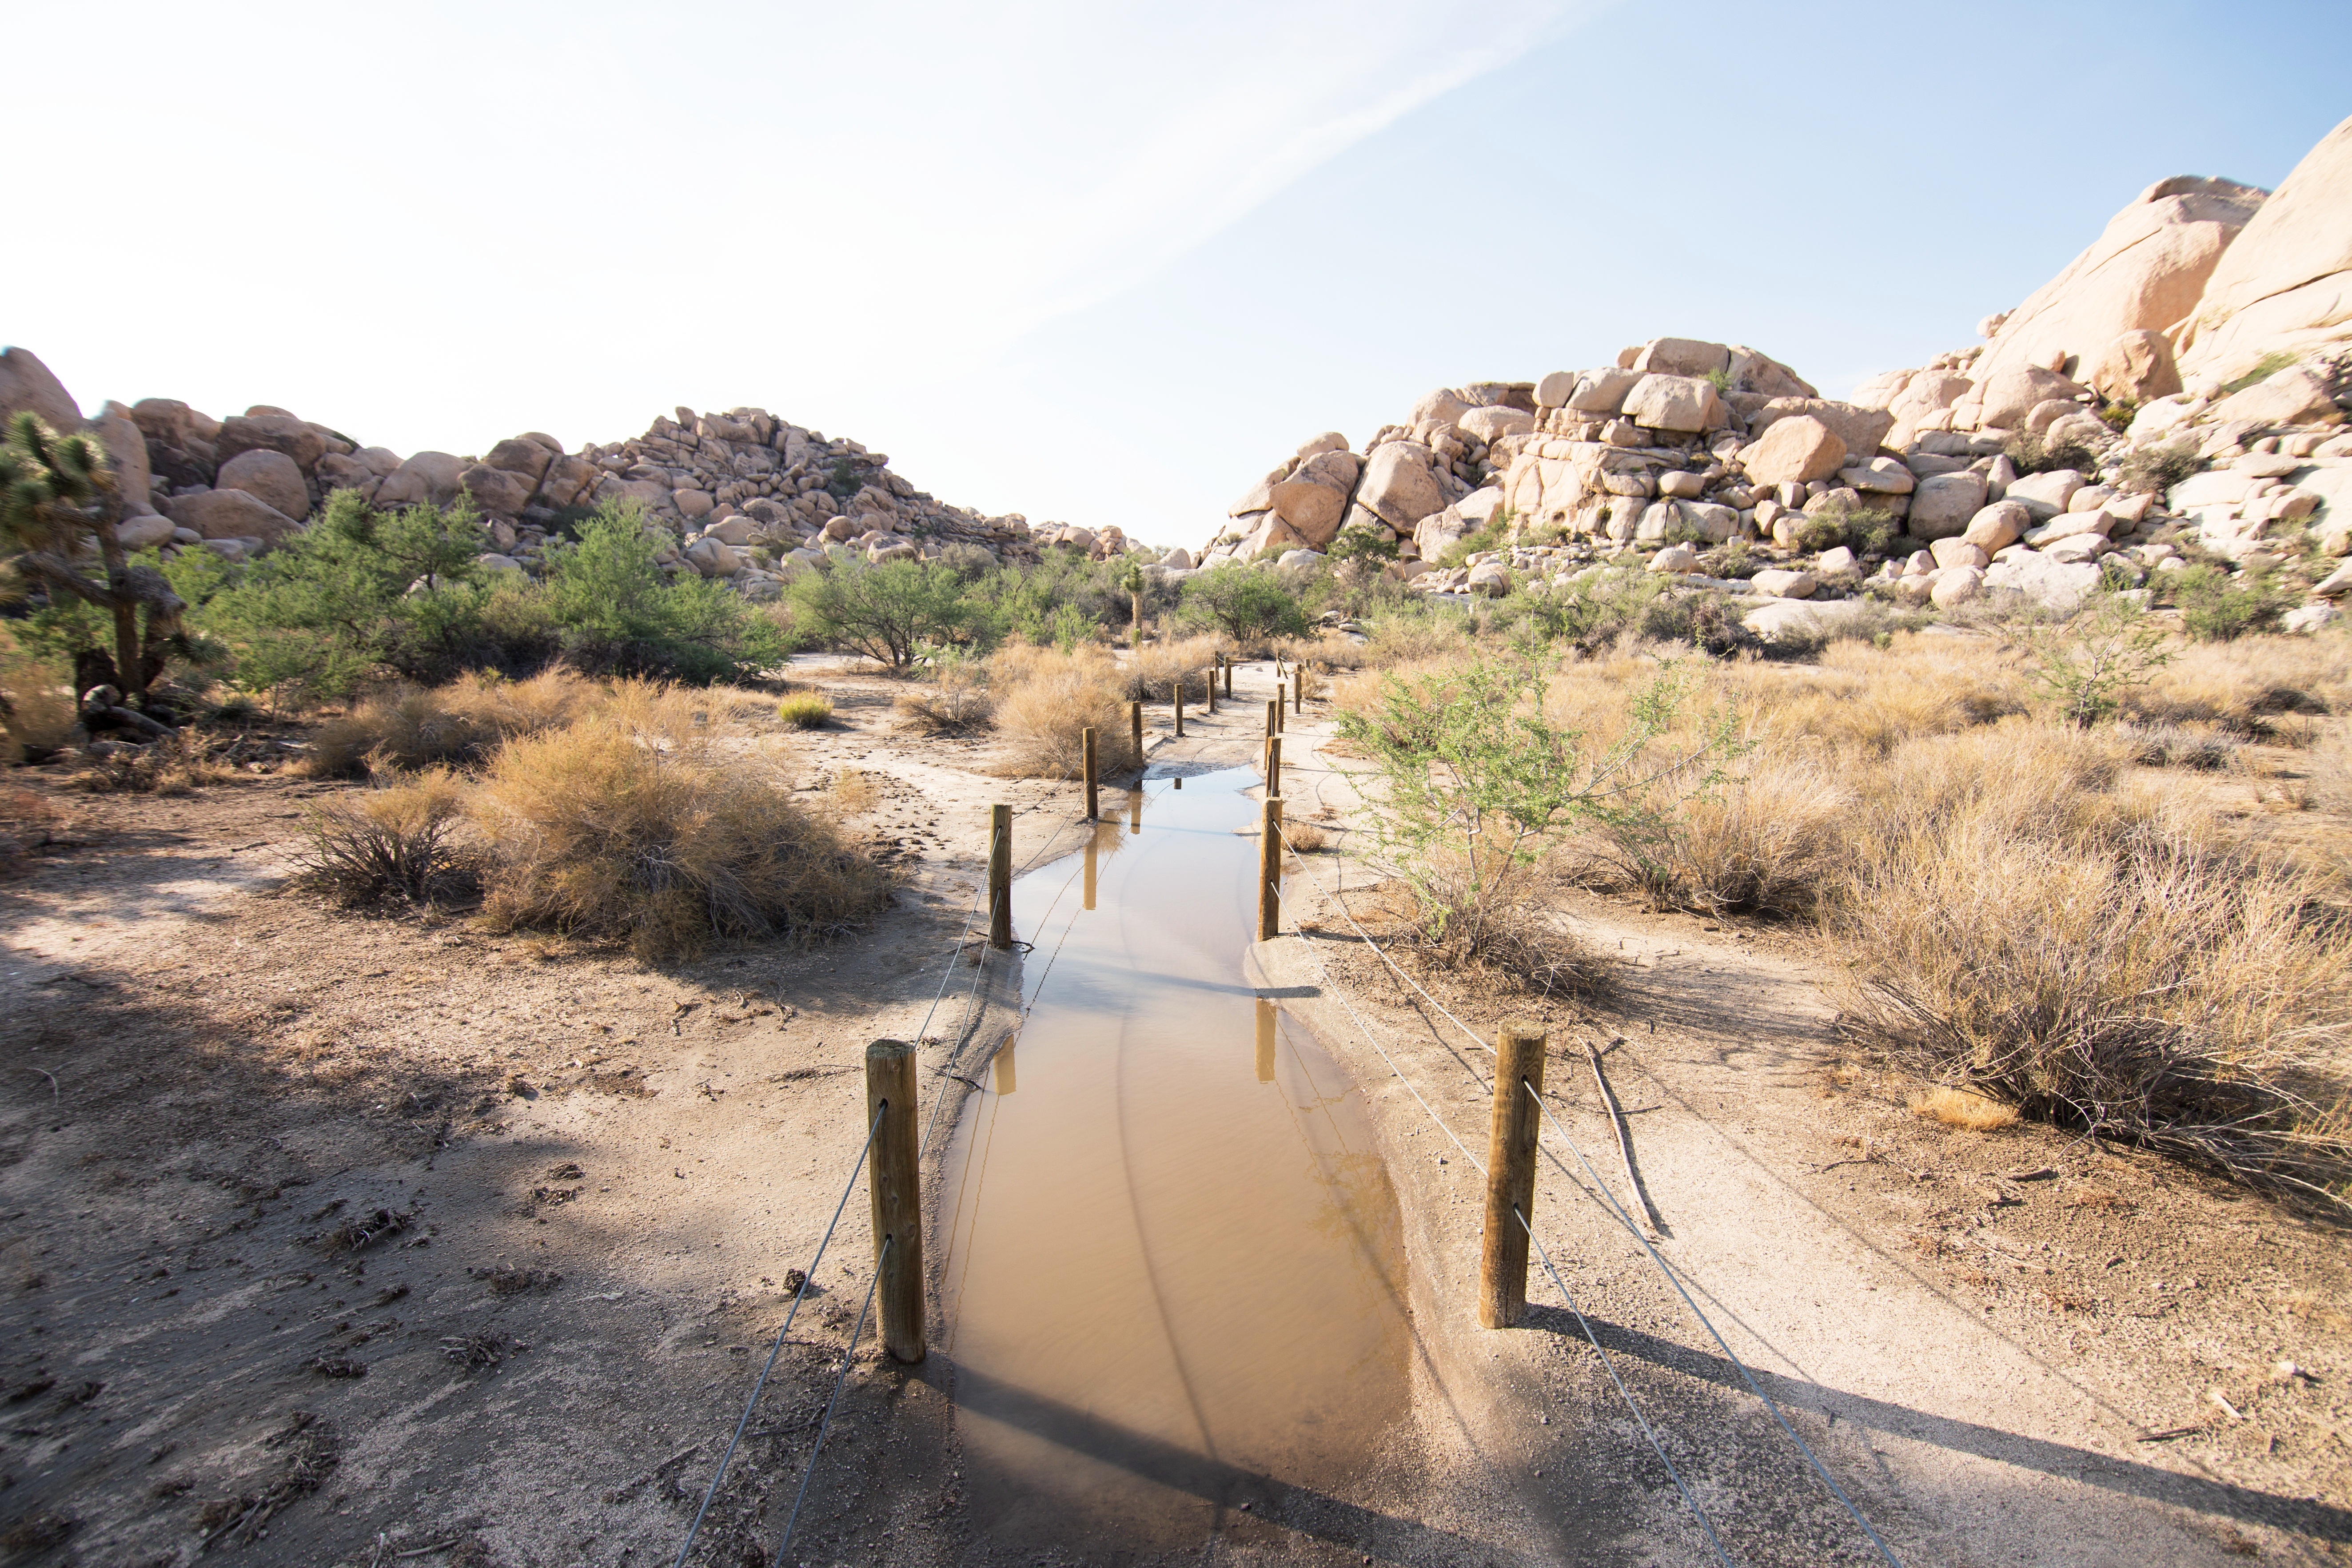
landscape, nature, desert, valley, puddle, soil, united states, geology, joshuatree, wadi, kalifornia